Gates of Hausa kingdoms

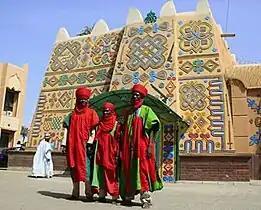

The kingdom Kano has 15 gates. Some of its wall has eroded due to poor maintenance.